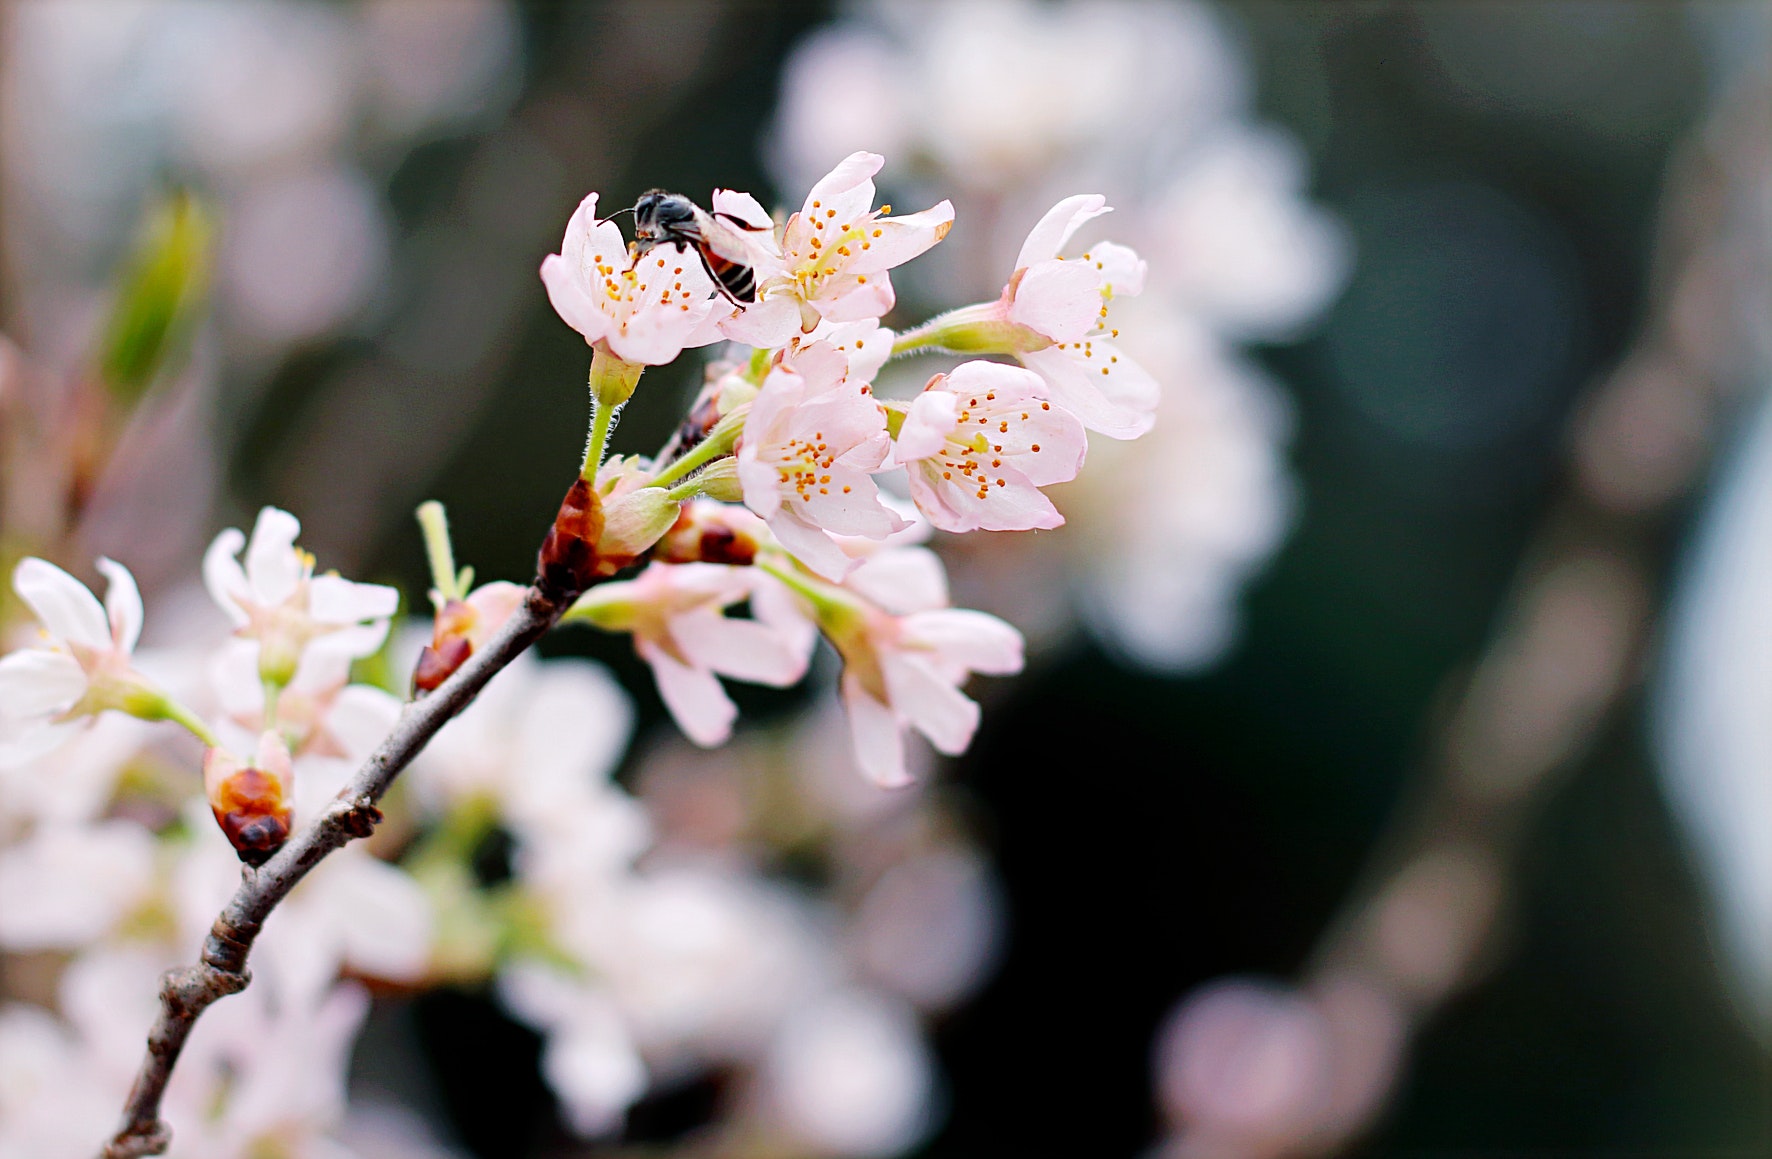
flower, white, spring, blossom, plant, cherry blossom, branch, petal, flowering plant, tree, twig, fire cherry, prunus, photography, shadbush, macro photography